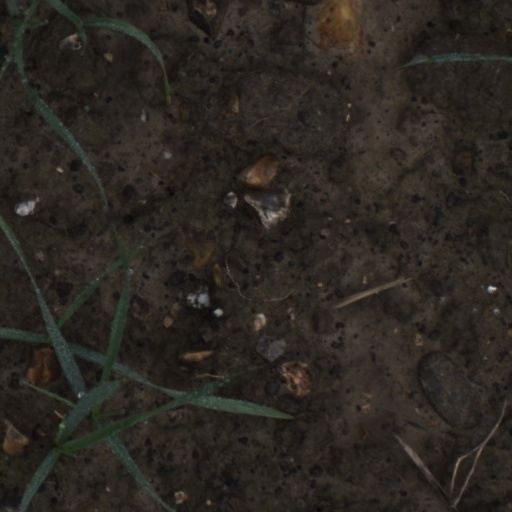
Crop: wheat